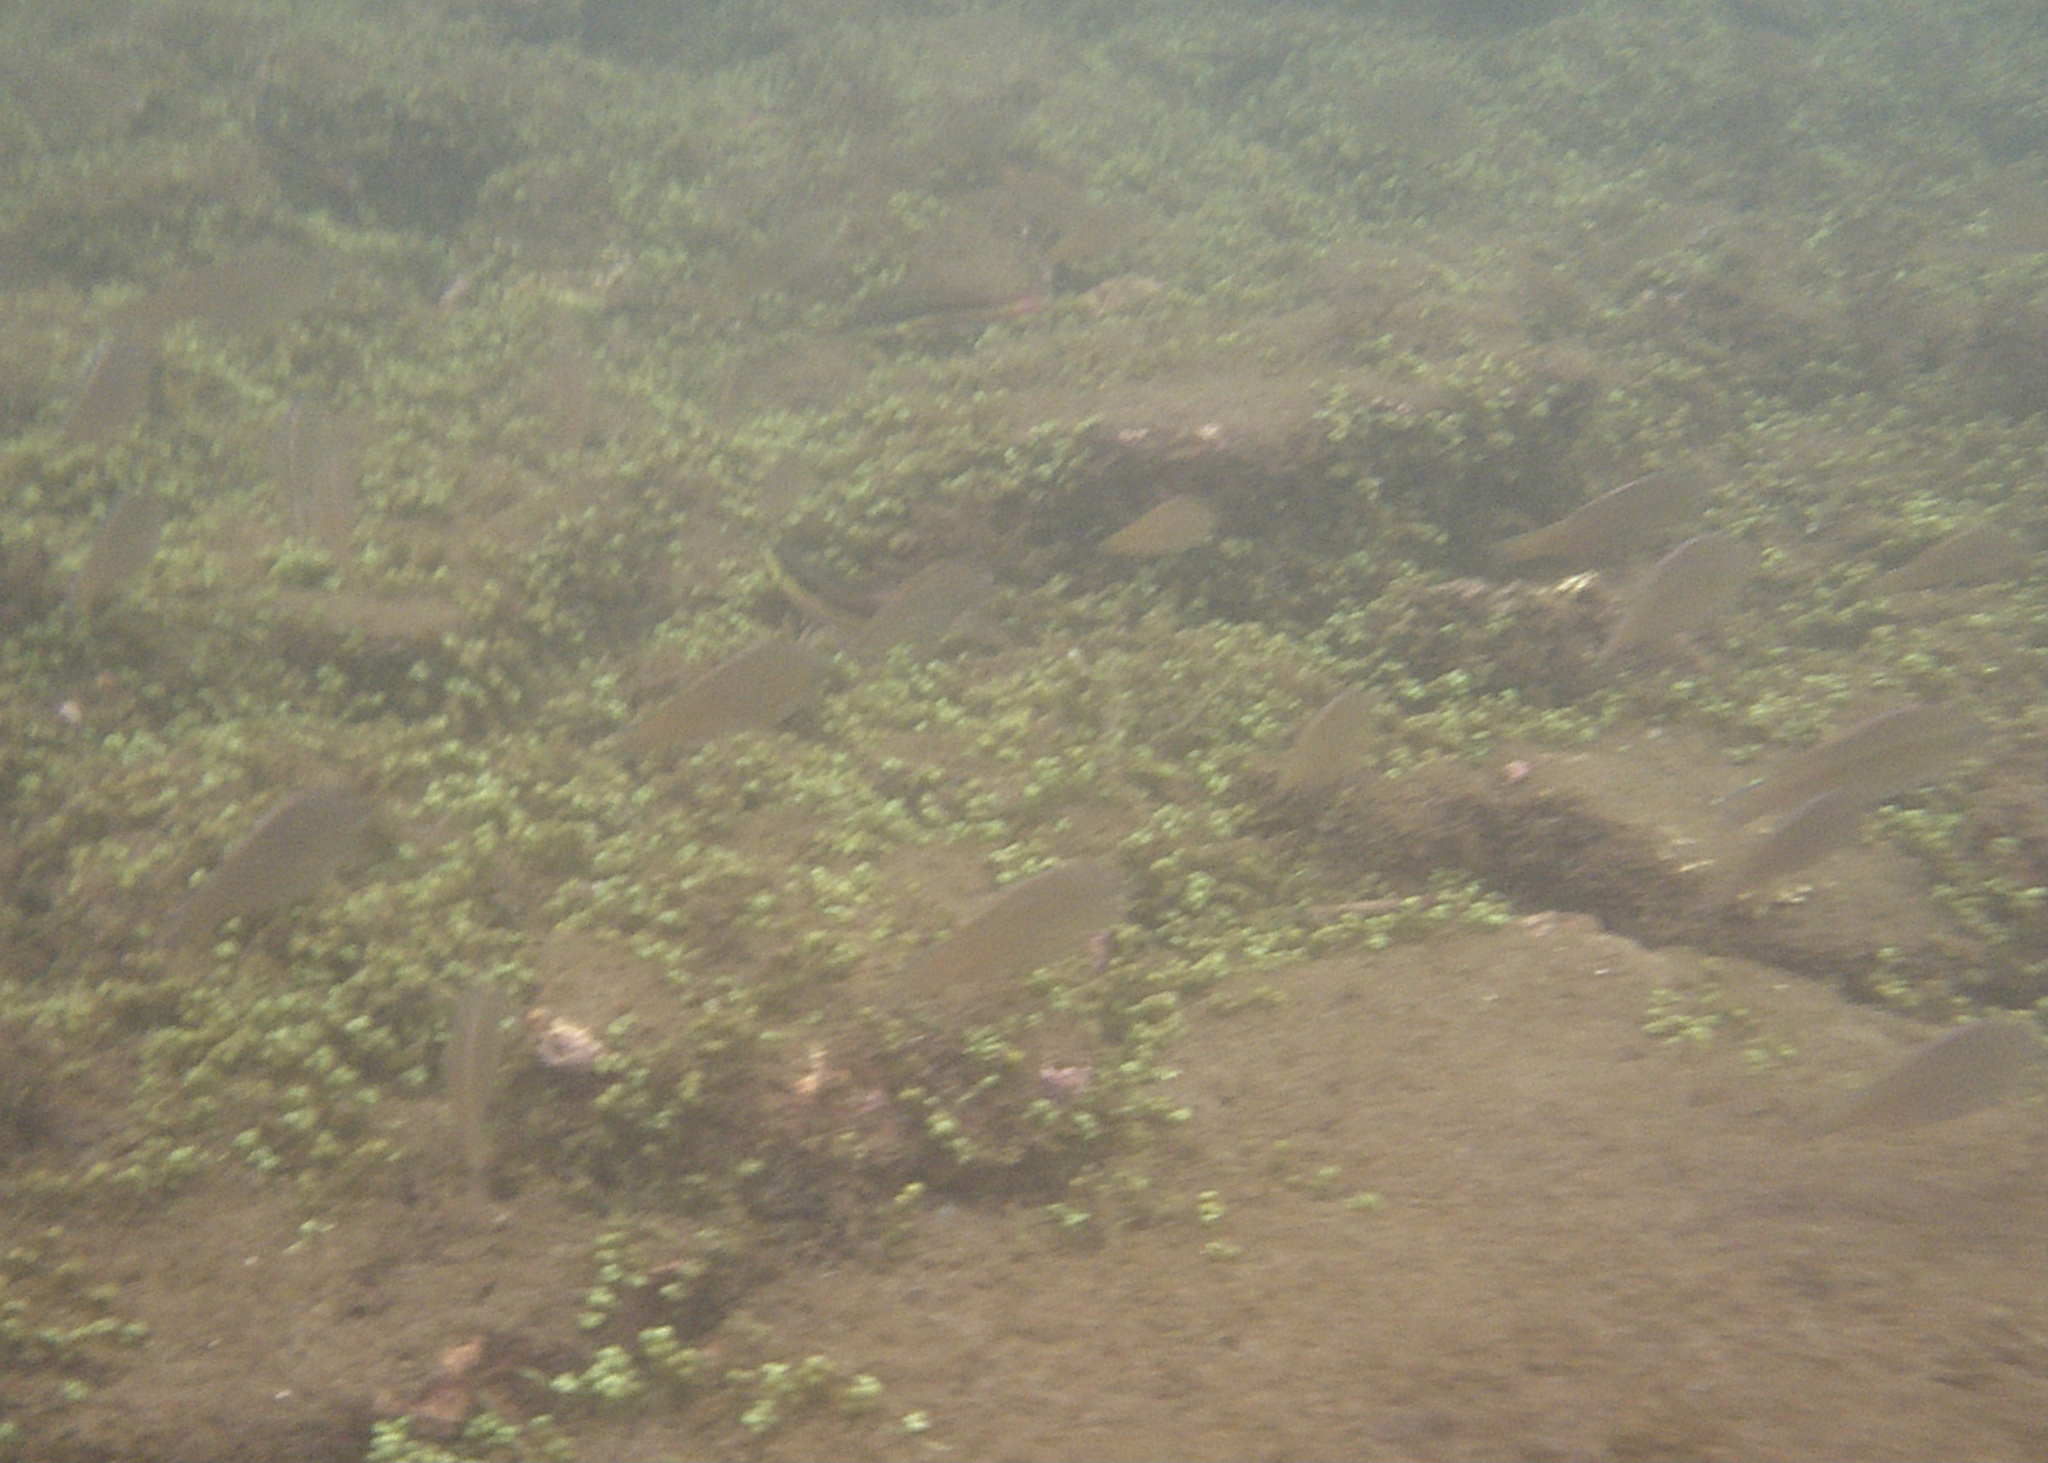
Scarus ghobban (Blue-barred Parrotfish)